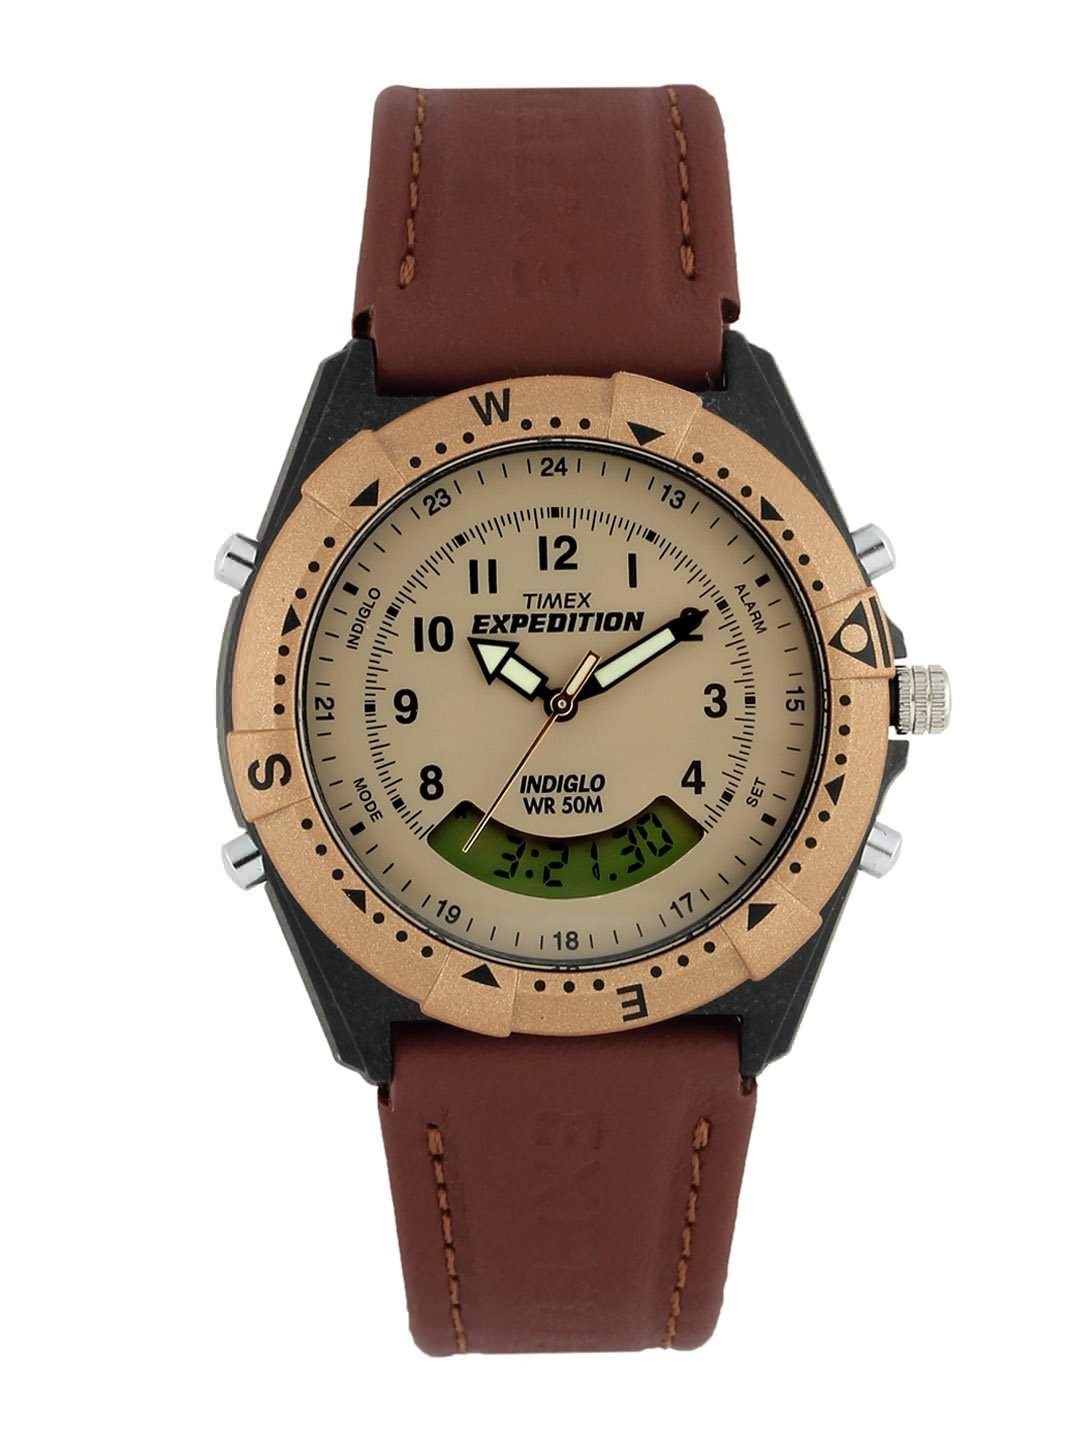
Timex Men Brown Dial Watch
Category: Accessories / Watches / Watches
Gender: Men
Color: Brown
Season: Winter 2016
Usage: Casual